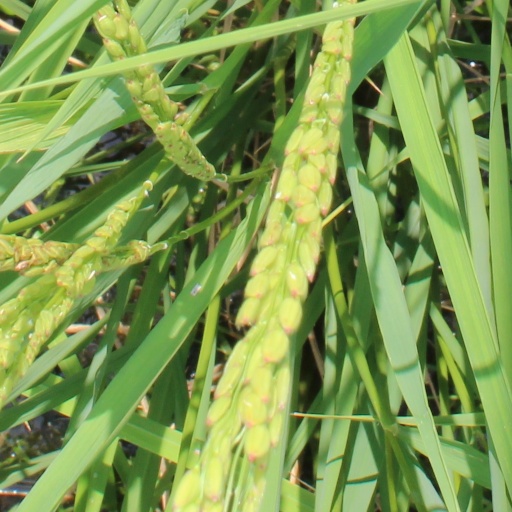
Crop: rice